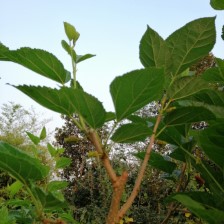
Variety: BlackAustralia